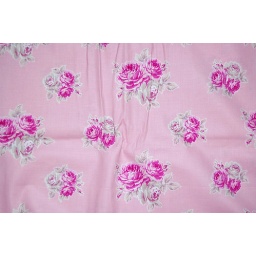
tanya_whelan_french_hatbox_tri rose in pink